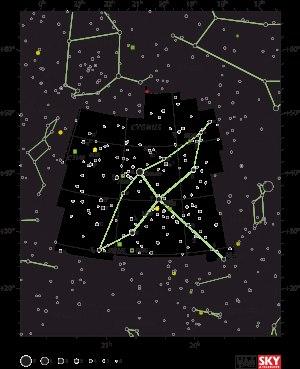
La désignation de Bayer ι Cygni est partagée par deux étoiles de la constellation du Cygne :
La désignation de Bayer Pi Cygni est partagée par deux étoiles binaires spectroscopiques de la constellation du Cygne :